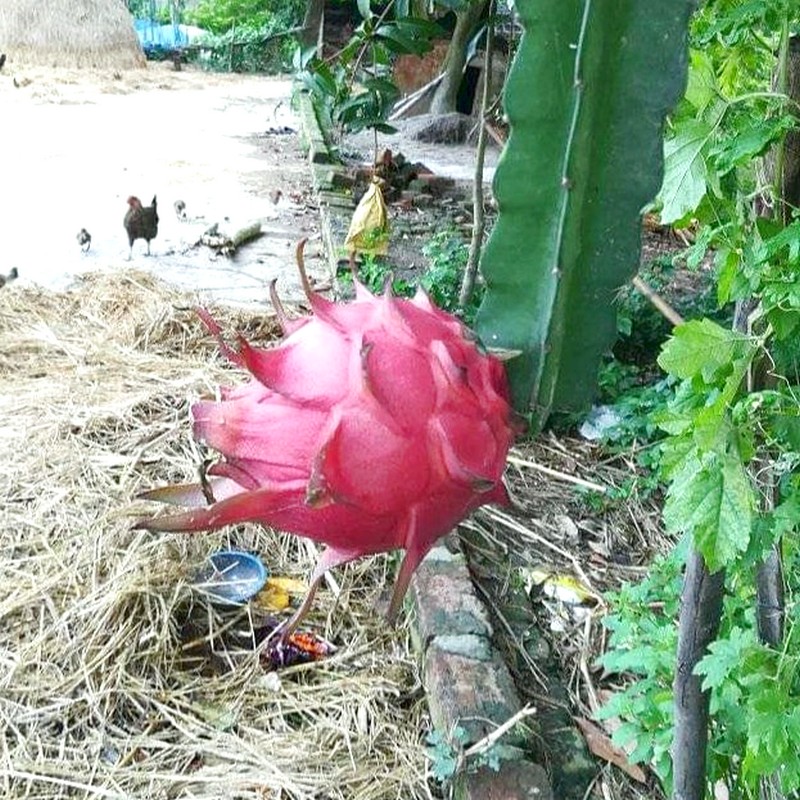
Label: Fresh Dragon Fruit